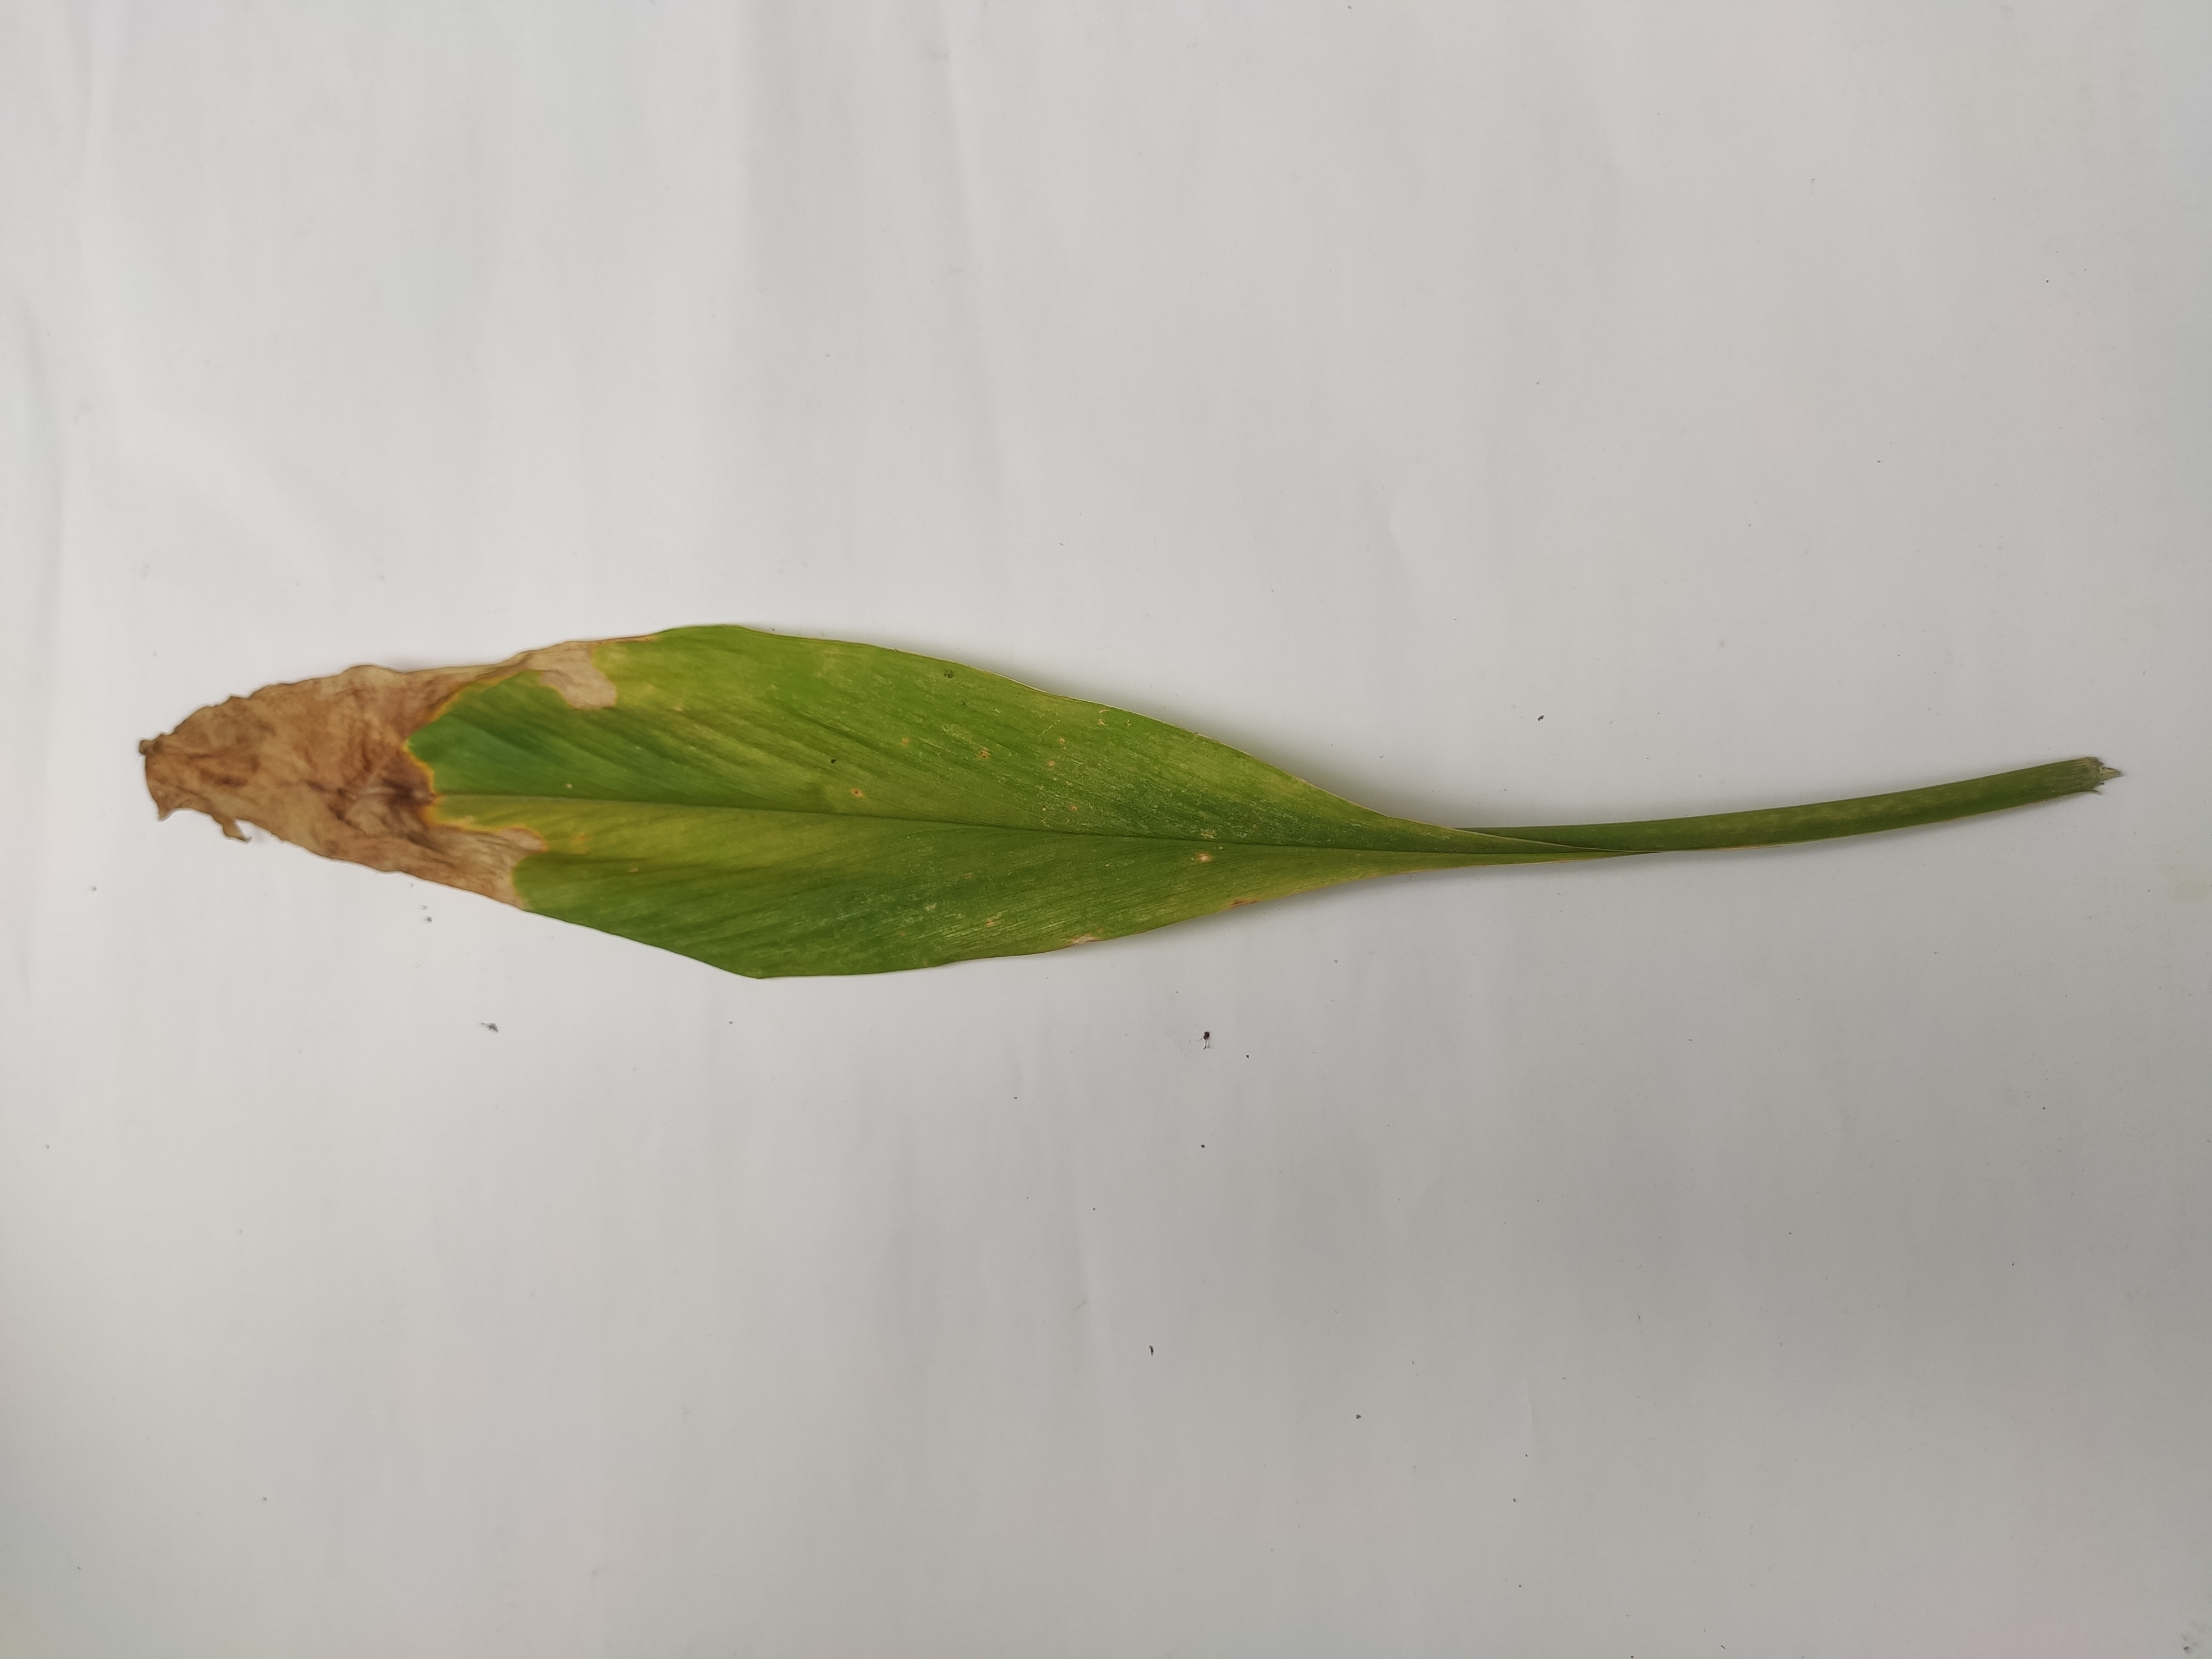
Label: Blotch